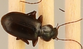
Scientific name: Calathus advena
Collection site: Rocky Mountains NEON (RMNP), plot RMNP_014